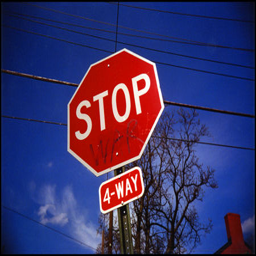
A red stop sign sitting next to a leaf free tree.
A four way stop sign on a pole.
A stop sign with the word "war" written below it.
a stop sign with graffiti on it sit underneath power lines
The stop sign on the street was vandalized.